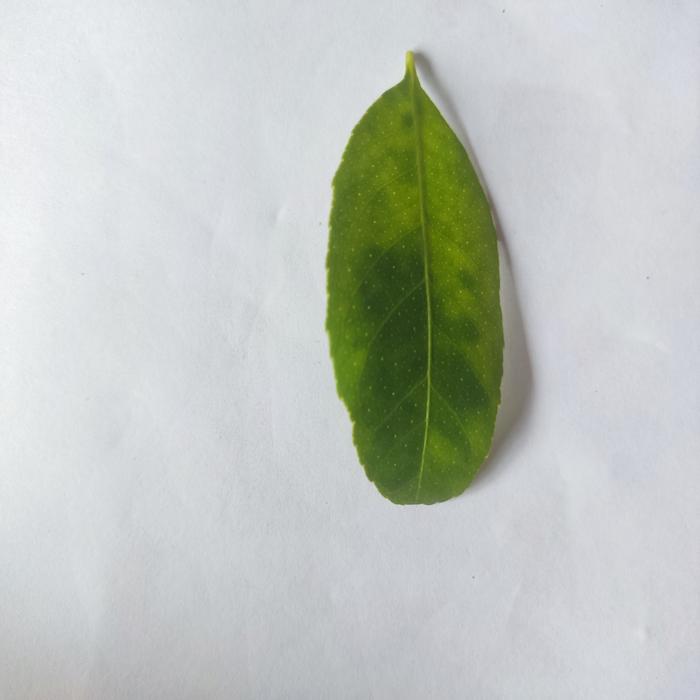
Crop: Lemon
Leaf condition: Citrus